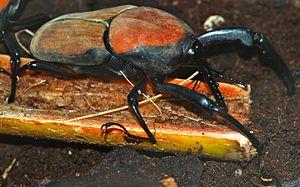
Macrochirus est un genre de coléoptères de la famille des Dryophthoridae qui a été défini par l'entomologiste allemand Maximilian Perty.